Alien: Covenant

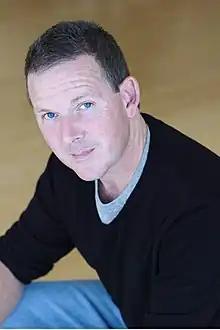
After the early participation of several screenwriters, John Logan wrote the final script for the film.

The initial screenplay was written by "Transcendence" screenwriter Jack Paglen in June 2013. In March 2014, Michael Green was hired to rewrite Paglen's script. Dante Harper later wrote a new script, but an extensive rewrite was performed by screenwriter John Logan. Logan had previously worked with Scott on "Gladiator".